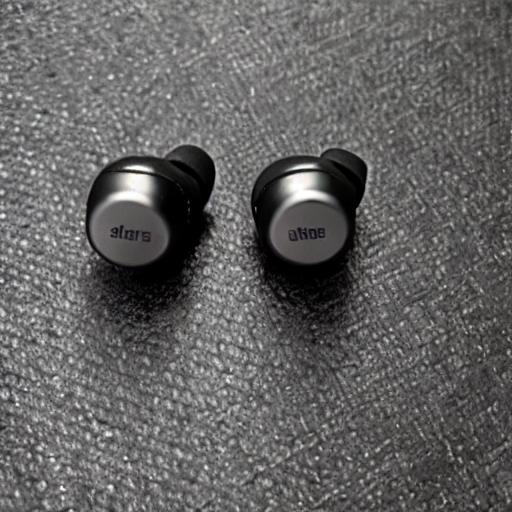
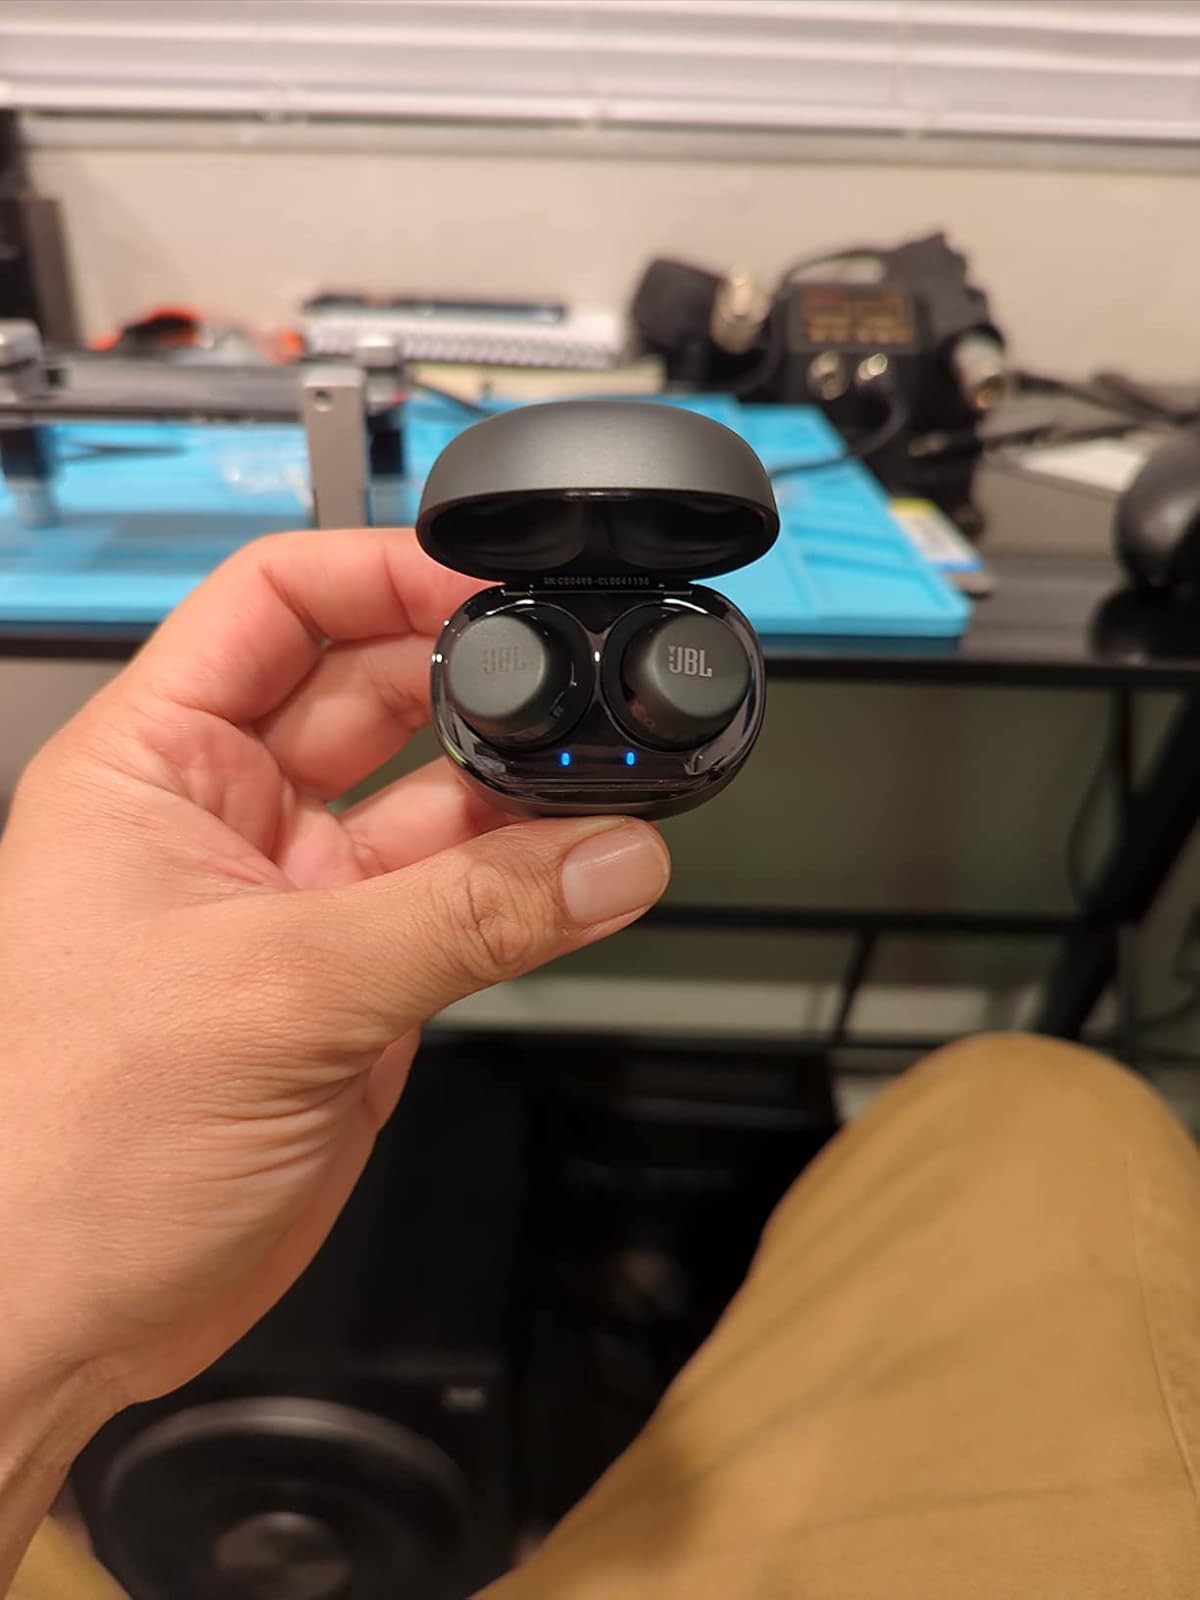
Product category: earbuds
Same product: no